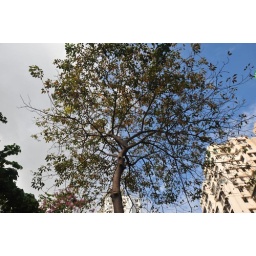
Tree and buildings reach for the sky in Kowloon